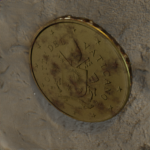
Coin value: 10cents
Country: va
Edition: 2017